Folland Park

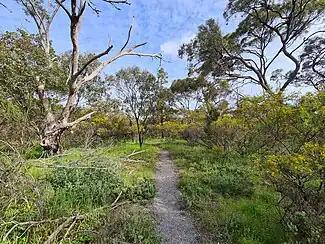
Remnant vegetation in Folland Park in spring.

In September 1989, a Native Heritage Agreement was registered over the land for the purposes of conservation of native vegetation and native fauna (under the S"outh Australian Heritage Act 1978-1980").